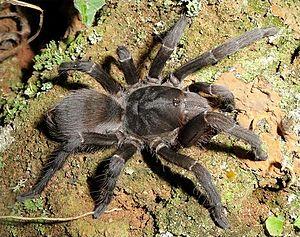
Acanthoscurria gomesiana est une espèce d'araignées mygalomorphes de la famille des Theraphosidae.